Katla (volcano)

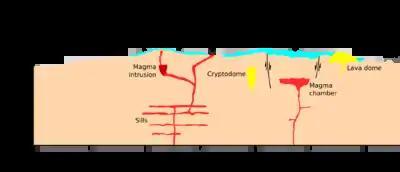
Schematic cross-section from west to east across the Eyjafjallajökull and Katla volcanoes. Magmatic intrusions are drawn in red, rhyolitic domes and the cryptodome in yellow; glaciers are shown in light blue.

Katla has been showing signs of unrest since 1999, and geologists have concerns that it might erupt in the near future. The volcano's present dormancy is among the longest in its known history. Particularly, monitoring has been intensified following the March 2010 eruptions of a smaller neighbouring volcano, the Eyjafjallajökull glacier. The eruption of this nearby long-dormant volcano in March and April 2010 prompted fears among some geophysicists that it might trigger an eruption at the larger and more dangerous Katla. In the past 1,000 years, all three known eruptions of Eyjafjallajökull have triggered subsequent Katla eruptions.